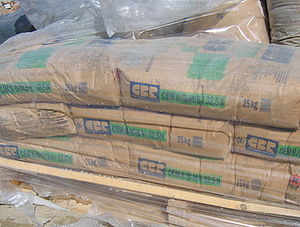
Portlandcement
Cementsække på en palle.
"Portland cement er den mest almindelige type cement. Den anvendes overalt i verden som en grundingrediens i beton, mørtel og stuk. Det blev udviklet fra andre typer hydraulisk kalk i England i slutningen af det 19. århundrede af Joseph Aspdin. Det er et fint pulver, der er produceret ved opvarmning af kalksten og lermineraler i en cementovn til dannelse af klinker, formaling af klinkerne og tilsætning af 2 til 3 procent gips. Der eksisterer flere typer Portland cement. Den mest almindelige, kaldet almindelig Portland cement, er grå, men hvid Portland cement findes også. Navnet stammer fra dets lighed med Portland-sten, der brydes på Portland-halvøen i Dorset, England. Det blev navngivet af Joseph Aspdin, der fik et patent på det i 1824. Hans søn William Aspdin betragtes imidlertid som opfinderen af ""moderne"" Portland cement på grund af hans udviklingsarbejde i 1840'erne.